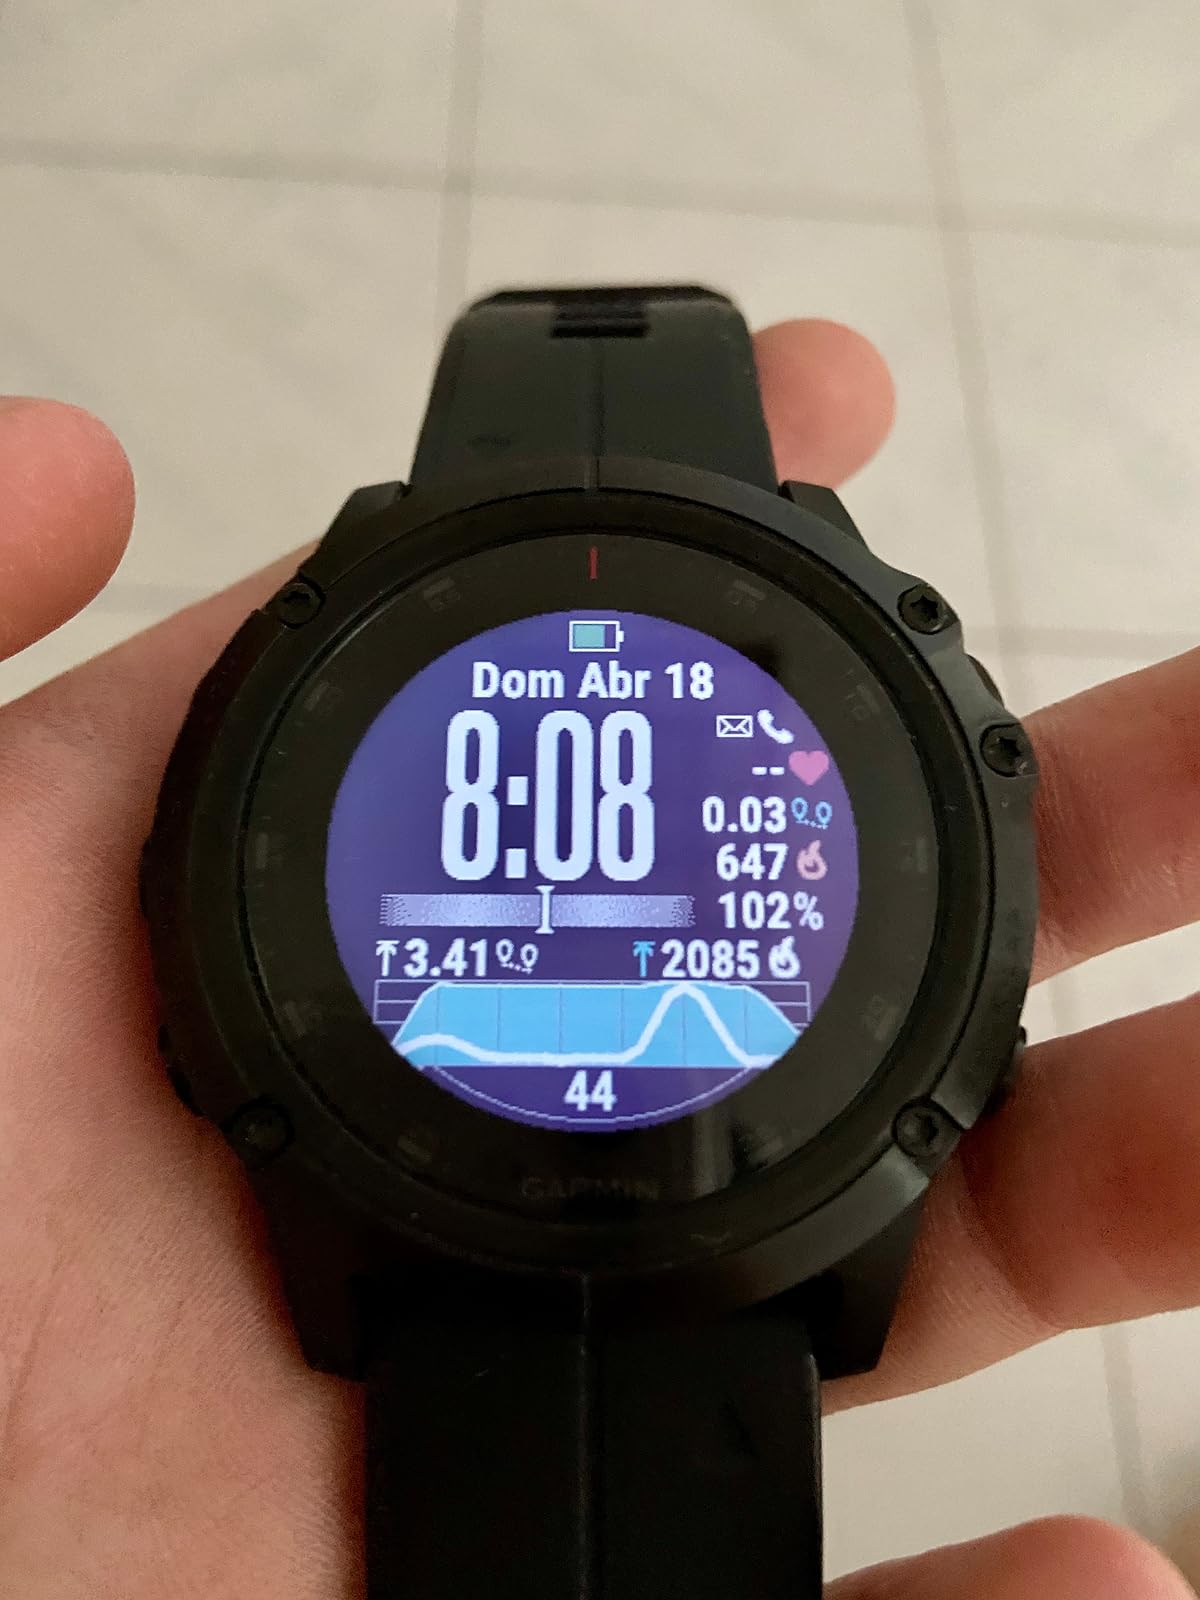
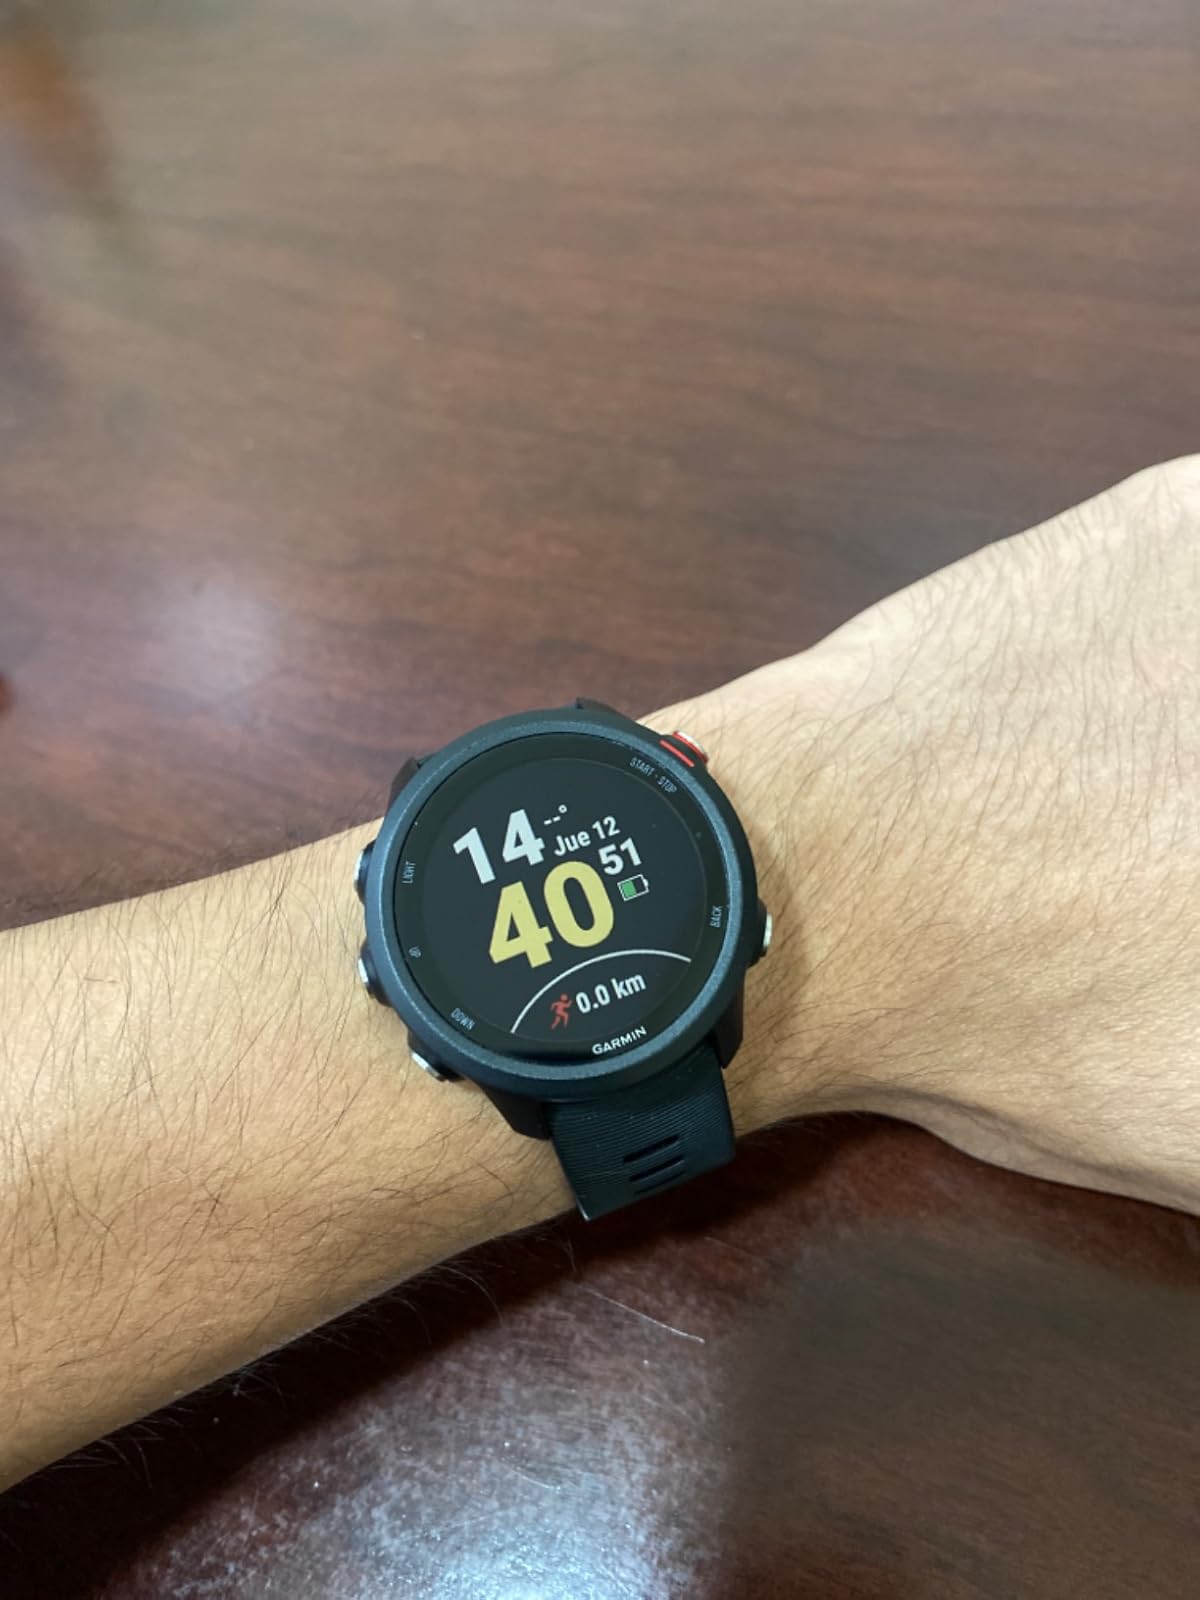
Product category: smartwatch
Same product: no